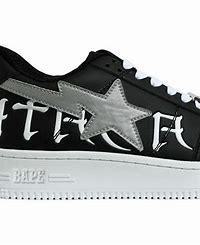
Brand: BAPE
Model: Bapesta